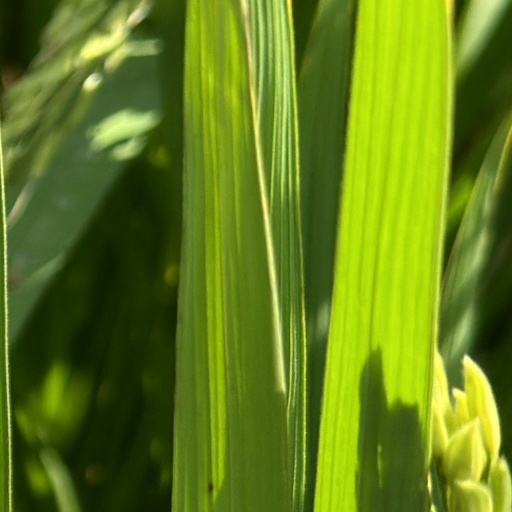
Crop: rice